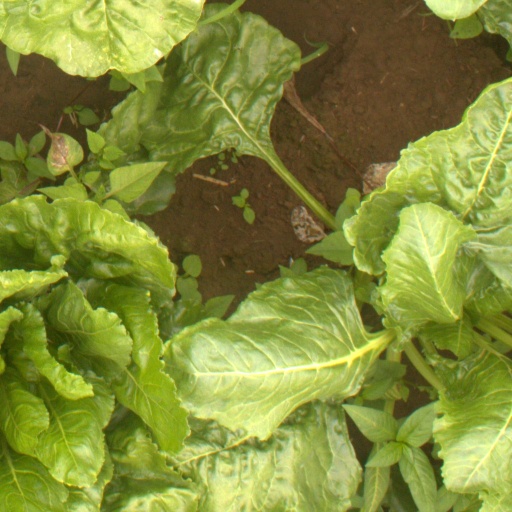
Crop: sugar beet